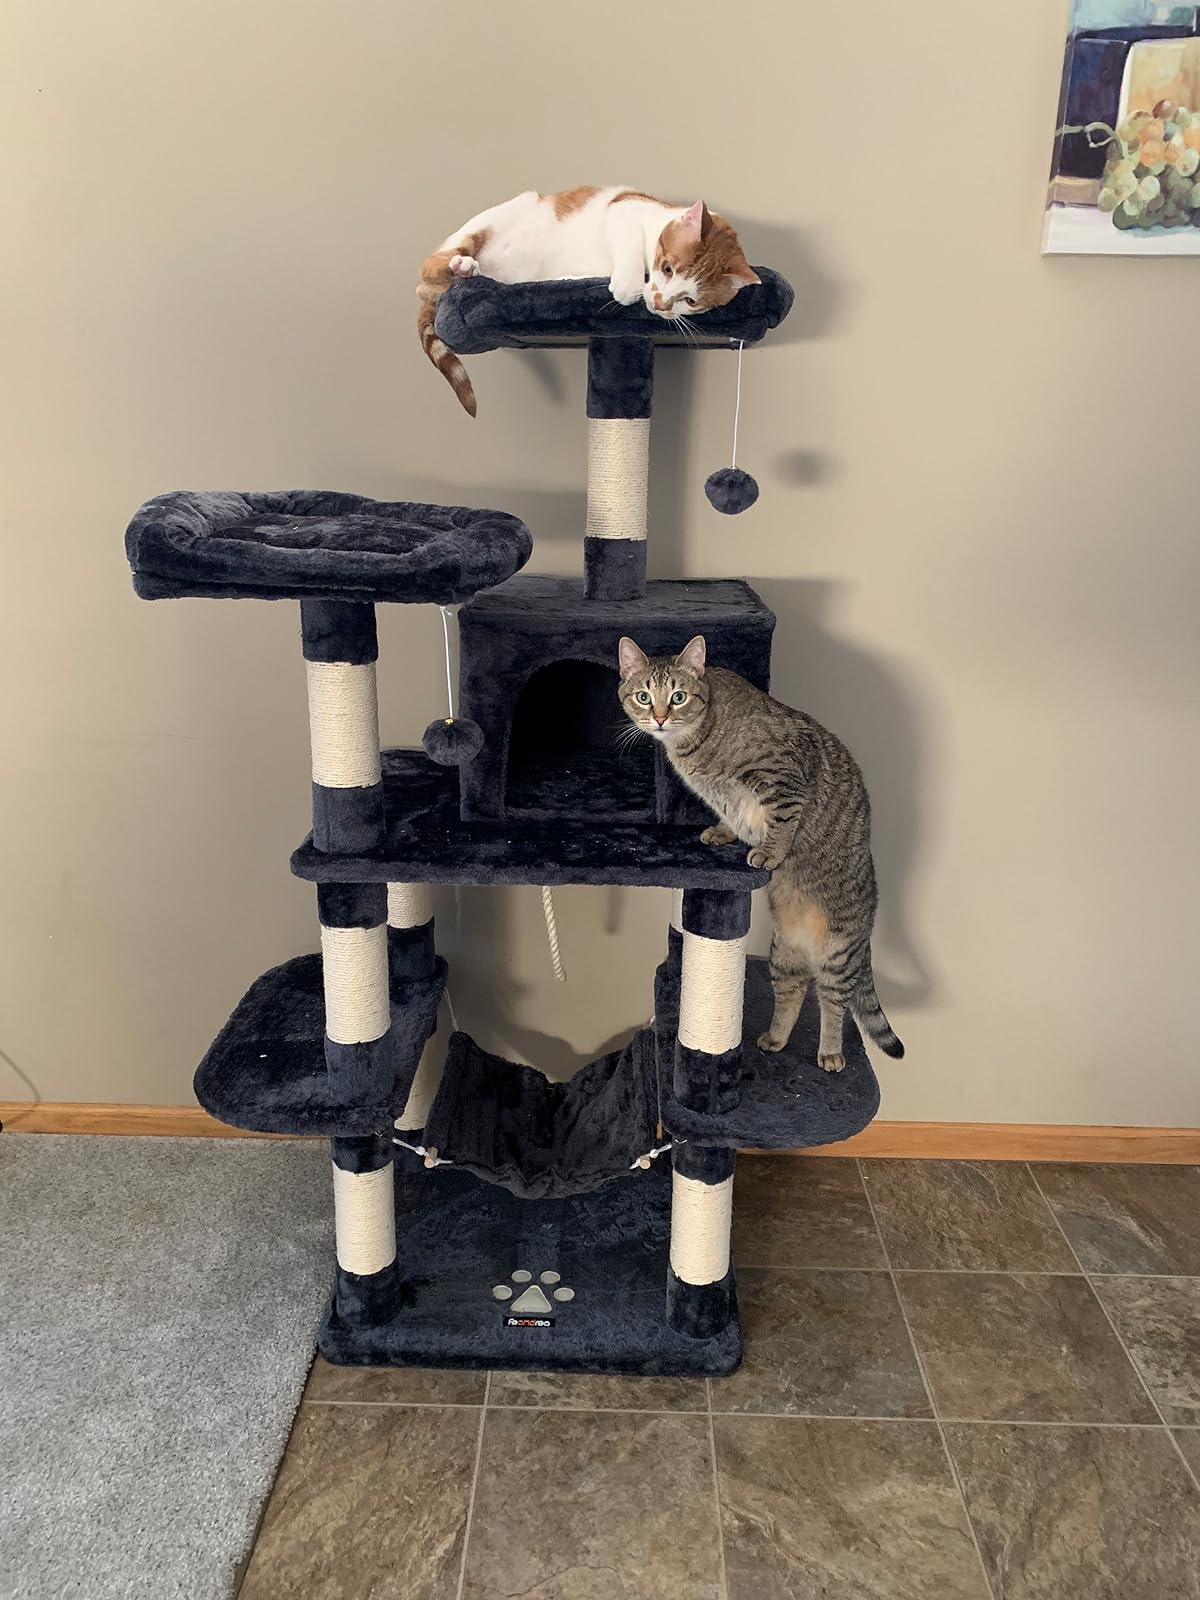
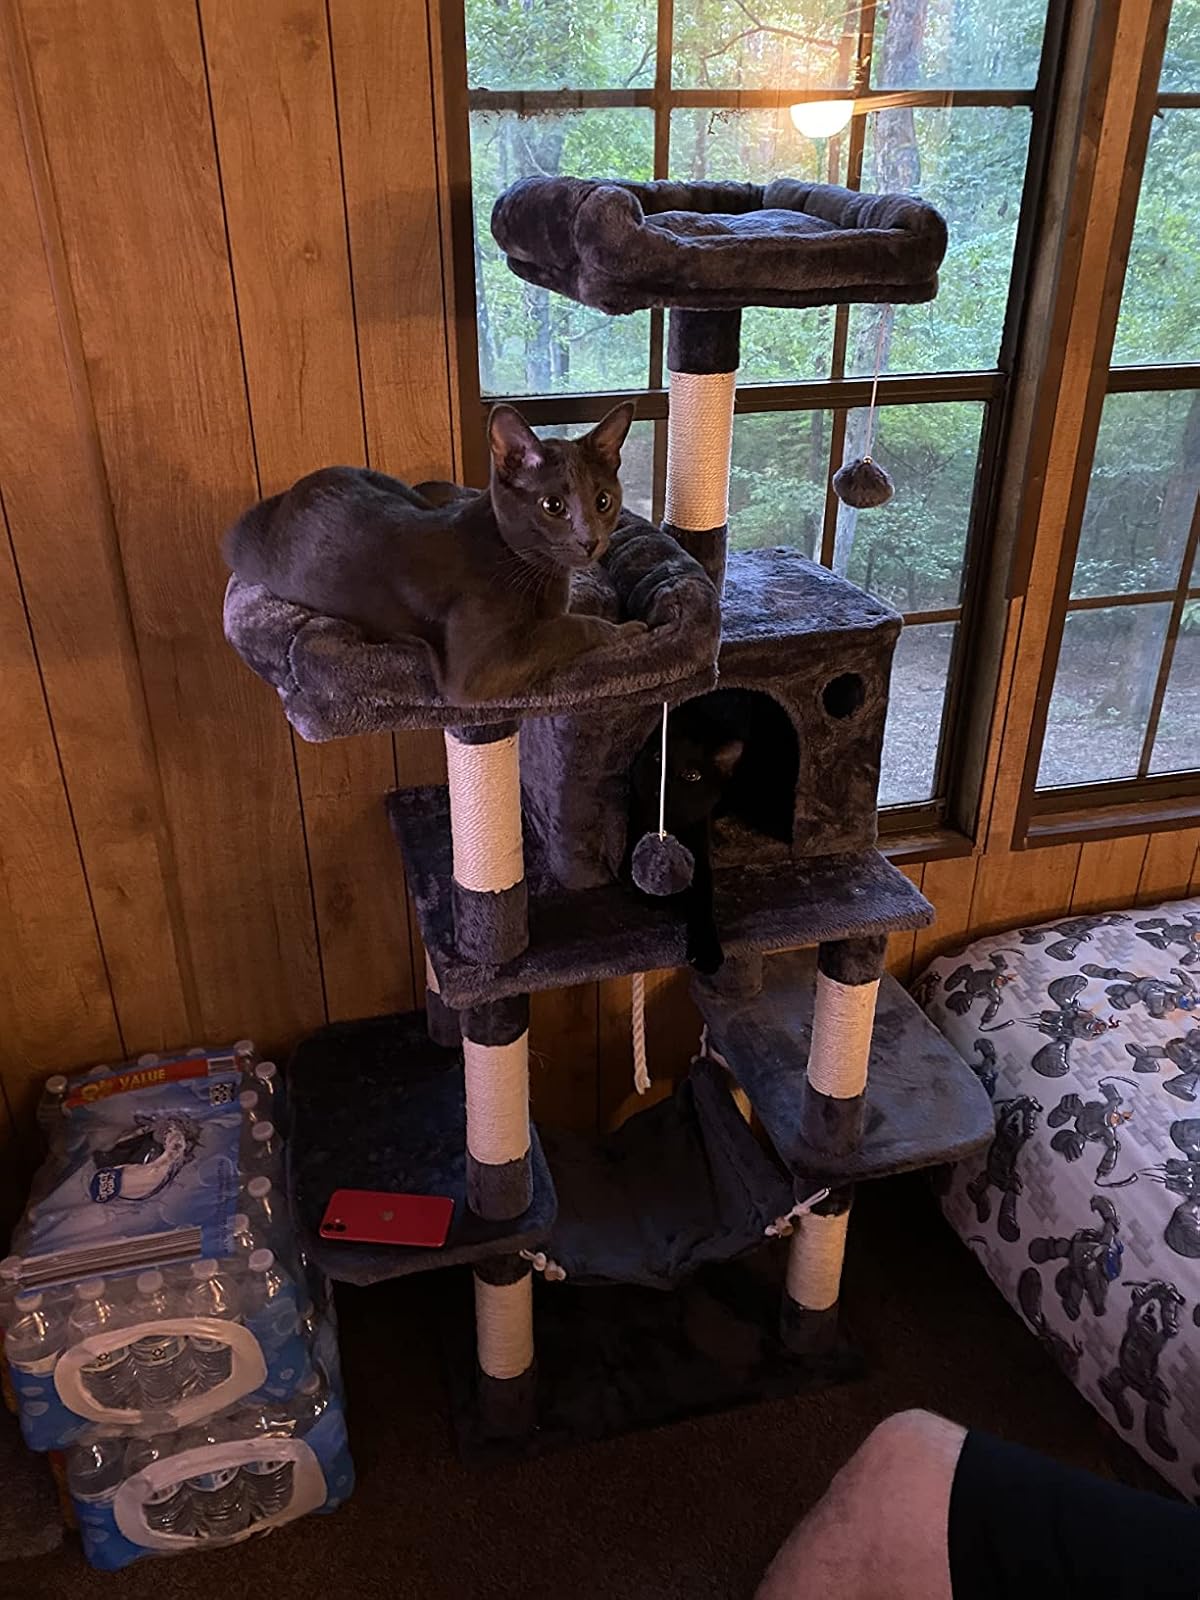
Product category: items_cat tree
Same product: yes